Matthew Garber

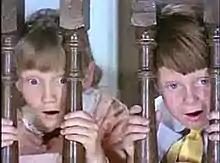
Garber as Michael Banks with Karen Dotrice in "Mary Poppins" (1964)

A friend of the Garber family, Karen Dotrice's father, Shakespearean actor Roy Dotrice, called Garber to the attention of Disney Casting, where his use of "artful dodges, like squinting, screwing up his nose, and brushing his hair back with one hand" led to his screen debut at age seven in Disney's "The Three Lives of Thomasina" (1963).